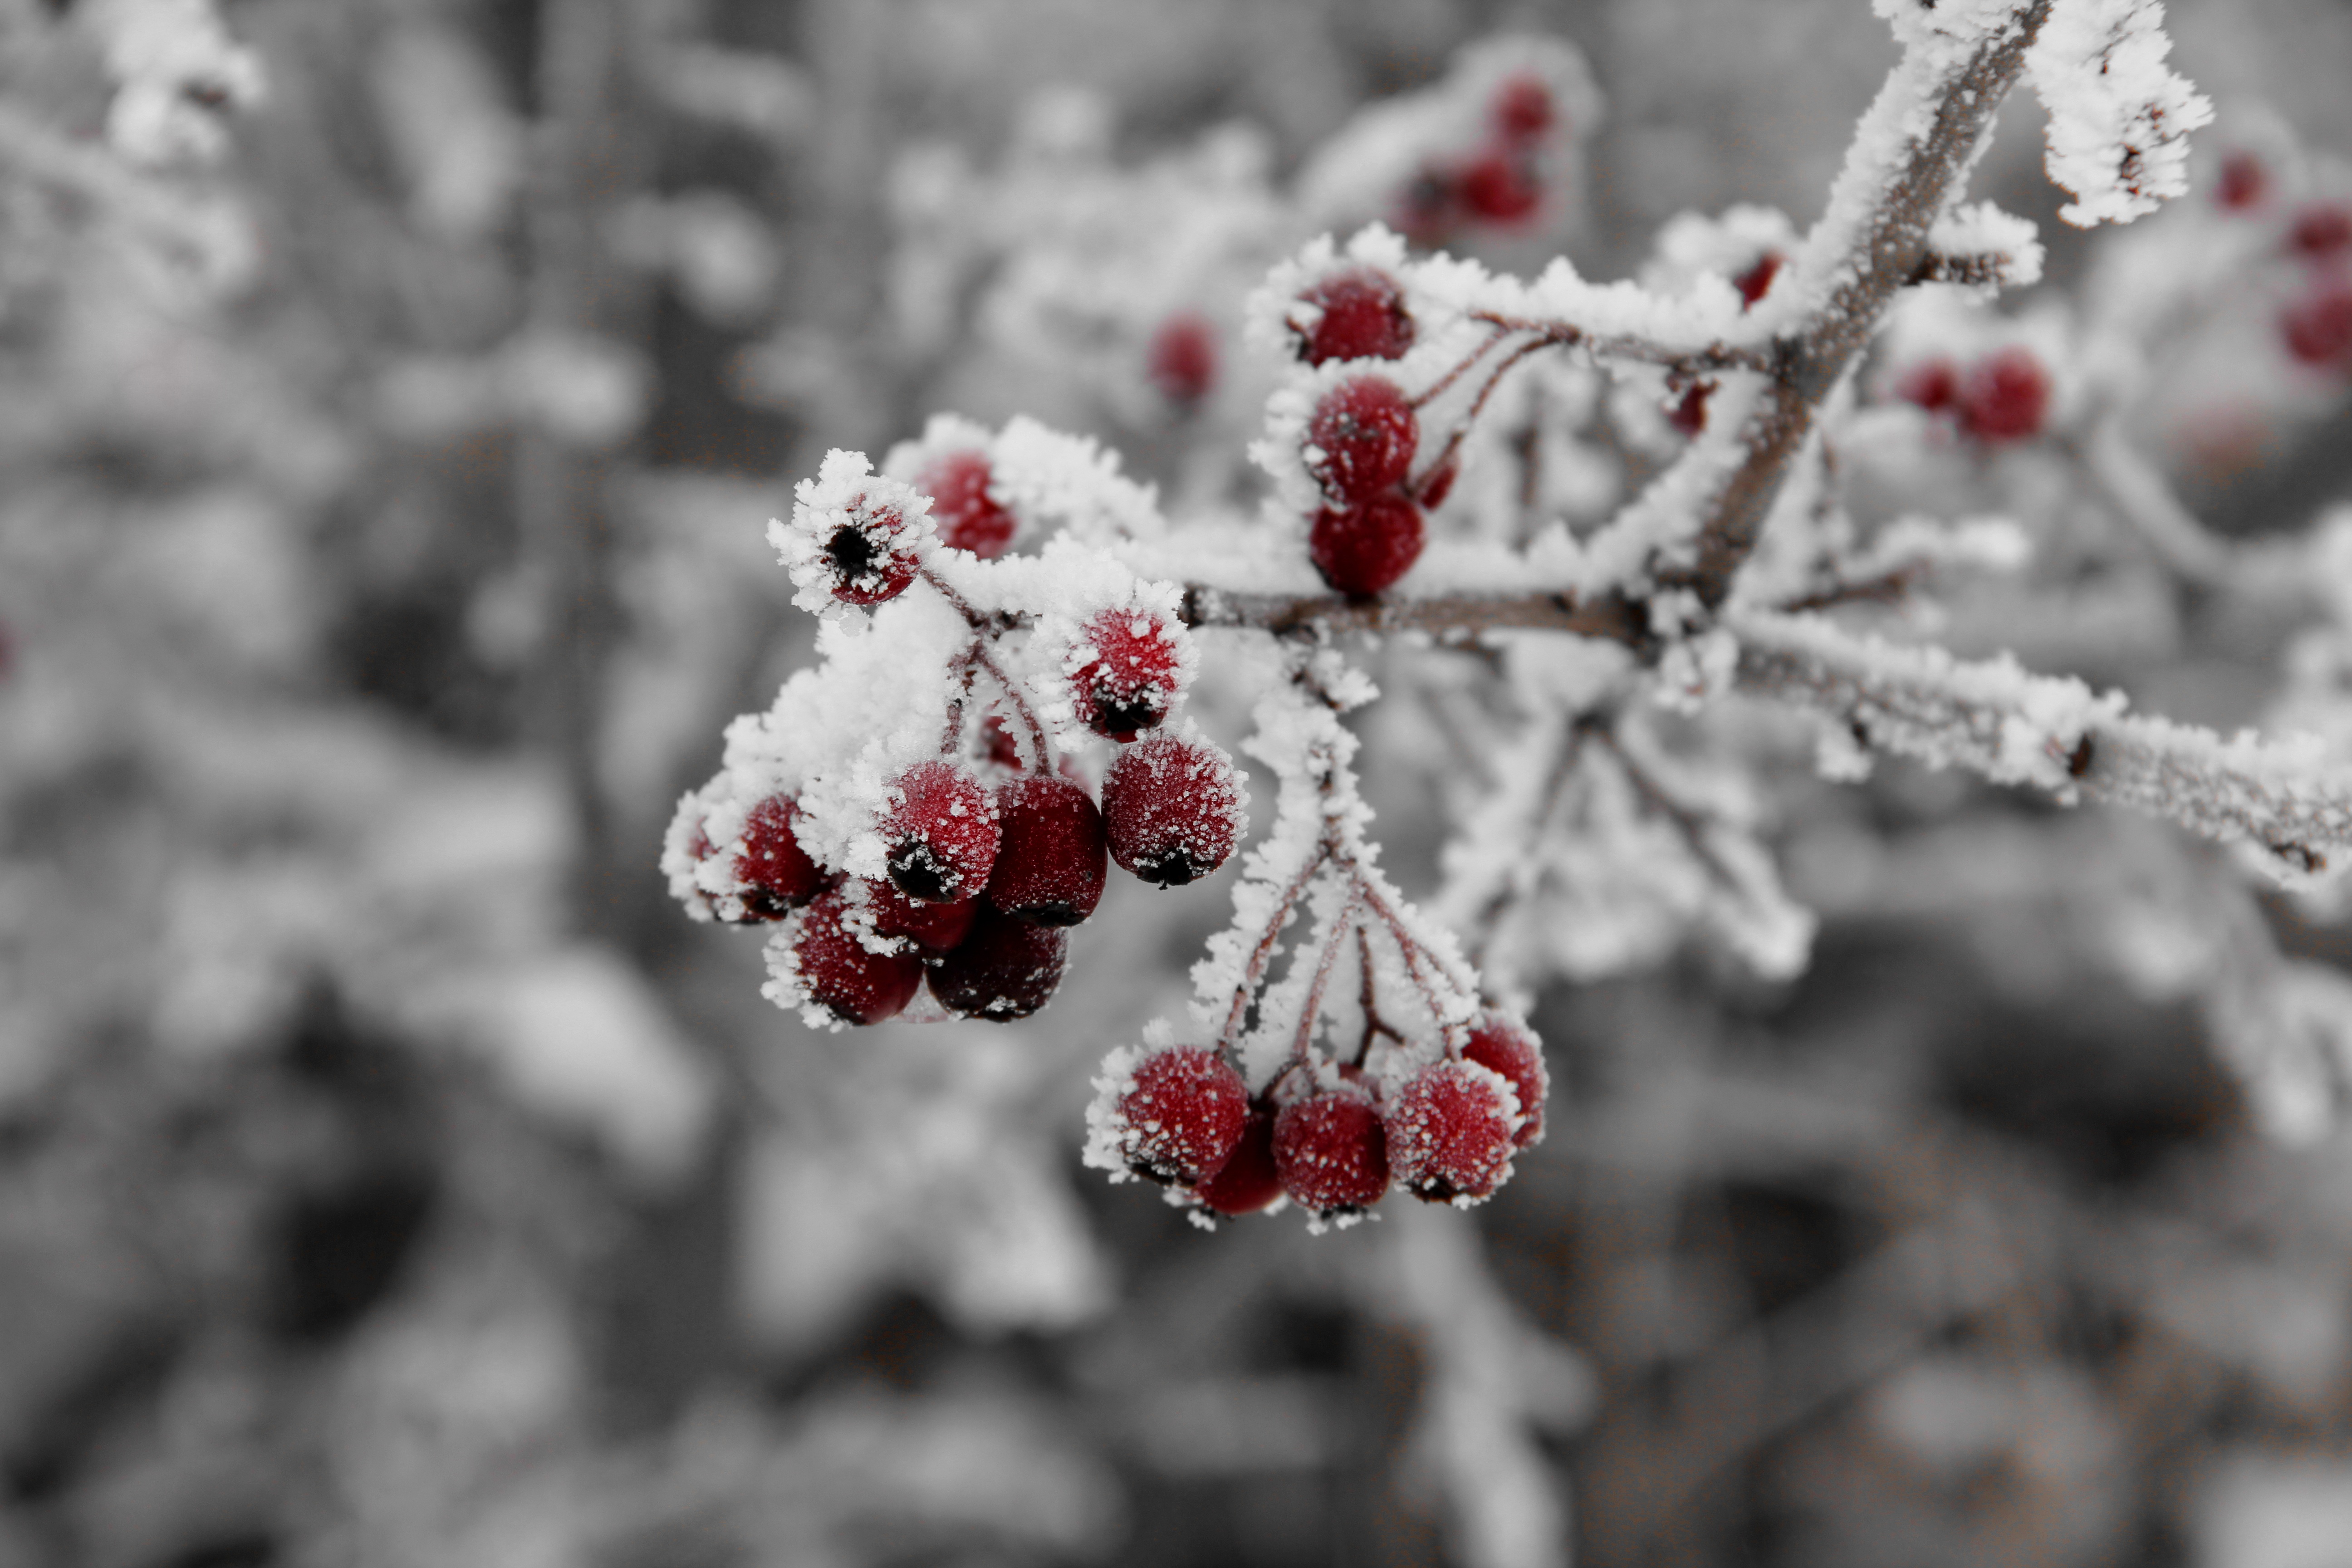
tree, nature, branch, blossom, snow, cold, winter, black and white, plant, photography, fruit, berry, leaf, flower, petal, frost, ice, spring, red, weather, frozen, monochrome, flora, season, twig, close up, iced, icy, wintry, winter magic, hoarfrost, freezing, winter impressions, rose hip, macro photography, eiskristalle, frozen fog